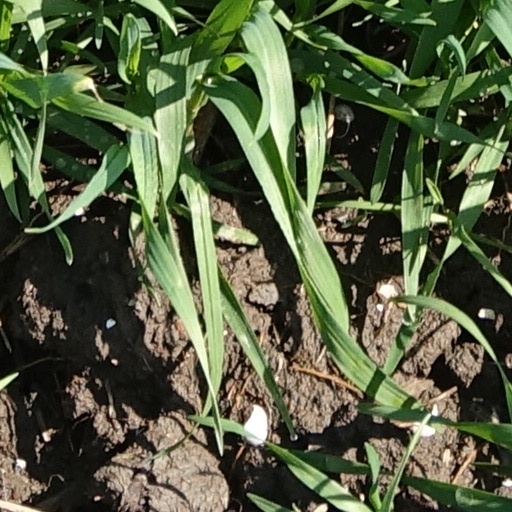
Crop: wheat